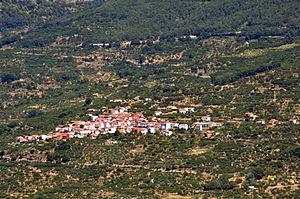
Valdastillas est une commune d’Espagne, dans la province de Cáceres, communauté autonome d'Estrémadure.